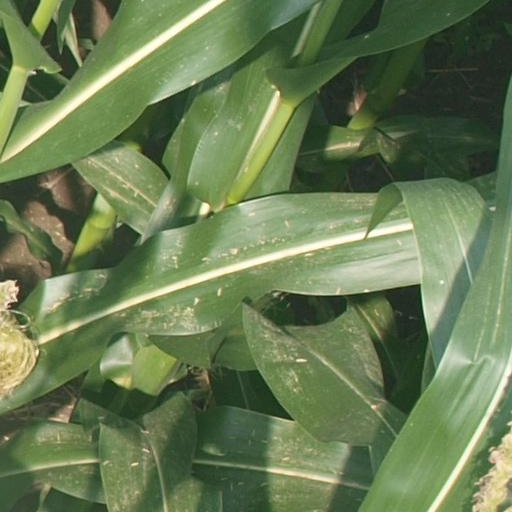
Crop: maize; corn